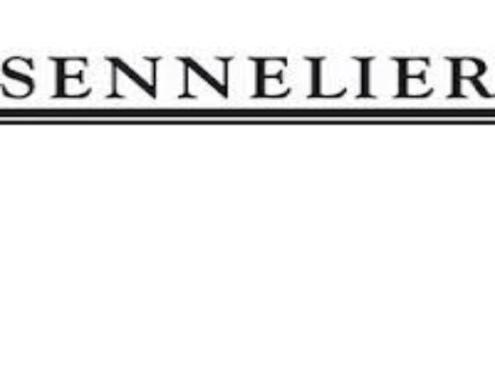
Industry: Necessities